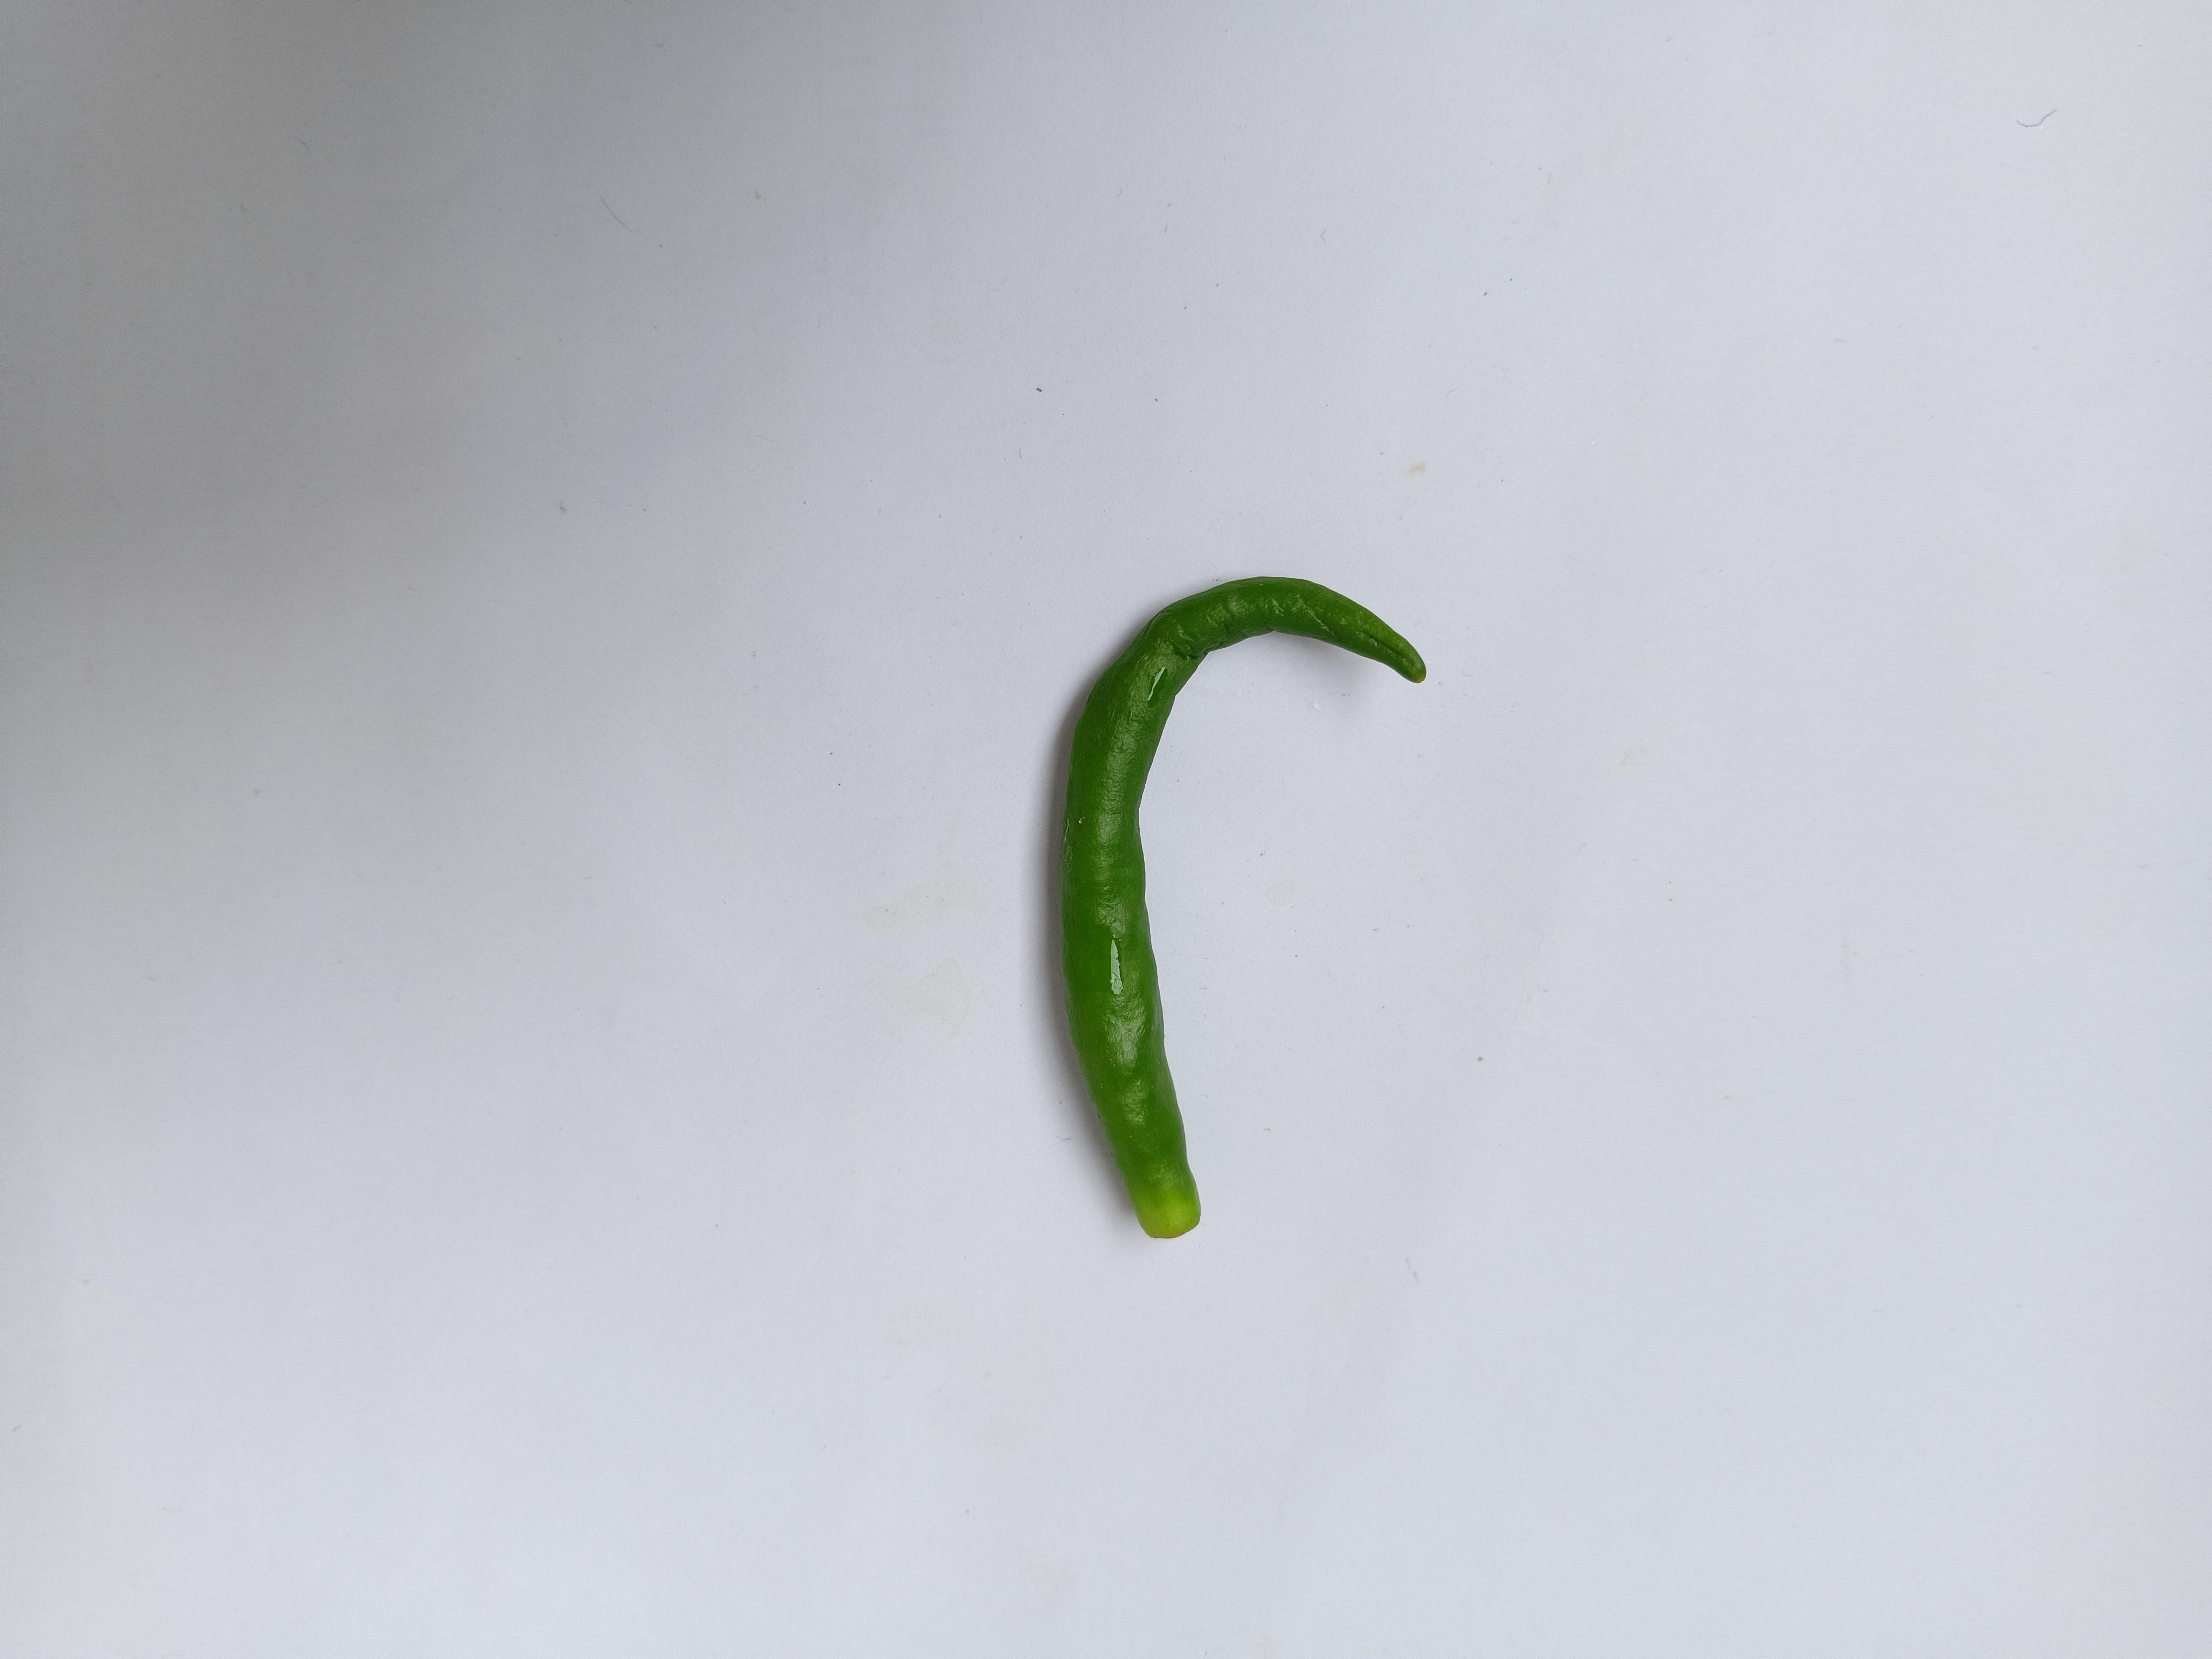
Label: Green Chili